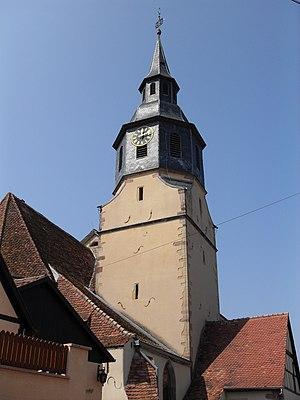
Le clocher d'église Saint-Barthélemy à Sainte-Croix-en-Plaine
Sainte-Croix-en-Plaine est une commune française située près de Colmar dans le département du Haut-Rhin, en région Grand Est.